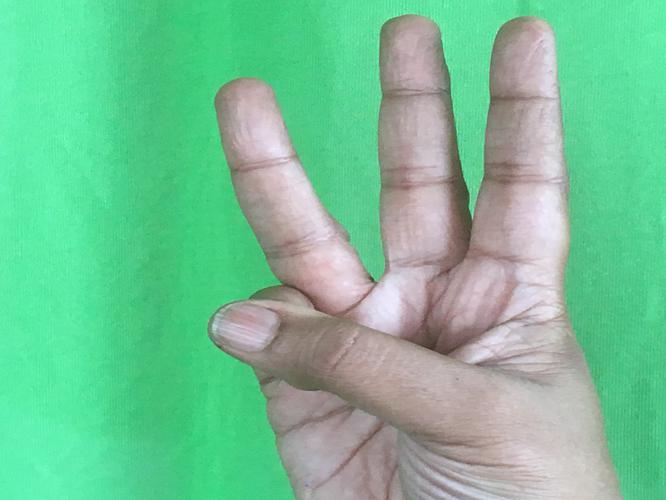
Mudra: Trishulam
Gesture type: single_hand